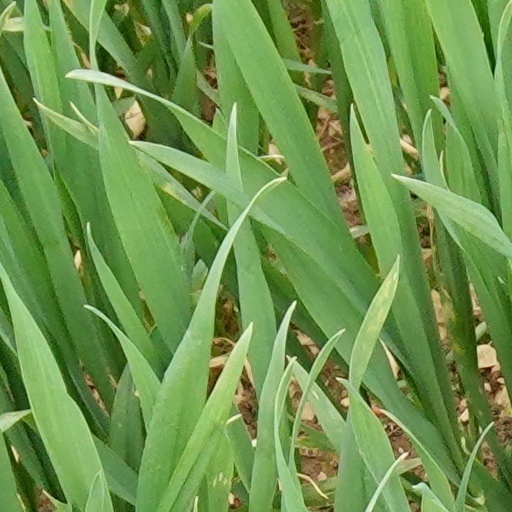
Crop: wheat